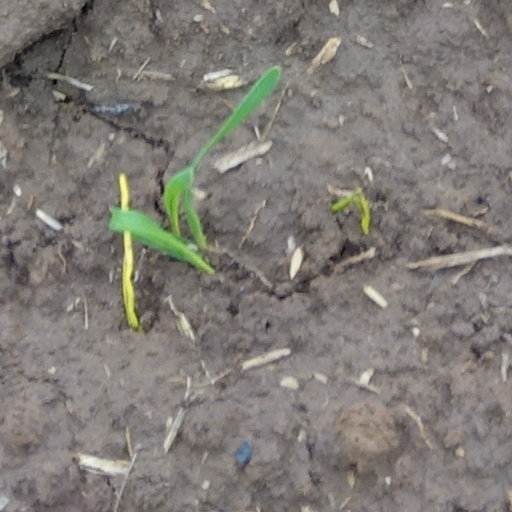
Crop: wheat